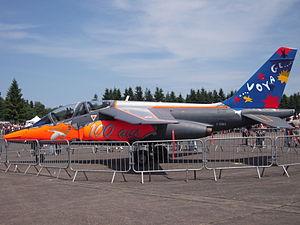
Alpha Jet - avec une livrée spéciale pour le centenaire de la BA 705
La base aérienne 705 « François et Jean Tulasne » est une base aérienne de l'armée de l'air française située principalement sur l'aéroport de Tours St-Symphorien sur les communes de Tours et Parçay-Meslay dans le département d'Indre-et-Loire. Elle a abrité de 1961 à 2020 l'École de l'aviation de chasse 314 "Christian Martell". Elle comprend le centre de contrôle militaire de Cinq-Mars-la-Pile ainsi que des unités de l'État-major et d'autres services. Avant 1961, elle a porté successivement les numéros de base aérienne 131, puis base aérienne 109.
Sainte-Radegonde-en-Touraine puis Sainte-Radegonde est une ancienne commune d'Indre-et-Loire devenue un quartier de la ville de Tours en 1964. Située dans la partie Nord de la ville, le quartier compte environ 7 100 habitants en 2012, ayant connu une forte croissance depuis la fin du XIXᵉ siècle. Il est entouré par les quartiers tourangeaux de Paul-Bert et Saint-Symphorien à l'ouest, et les communes de Parçay-Meslay et Rochecorbon à l'est.